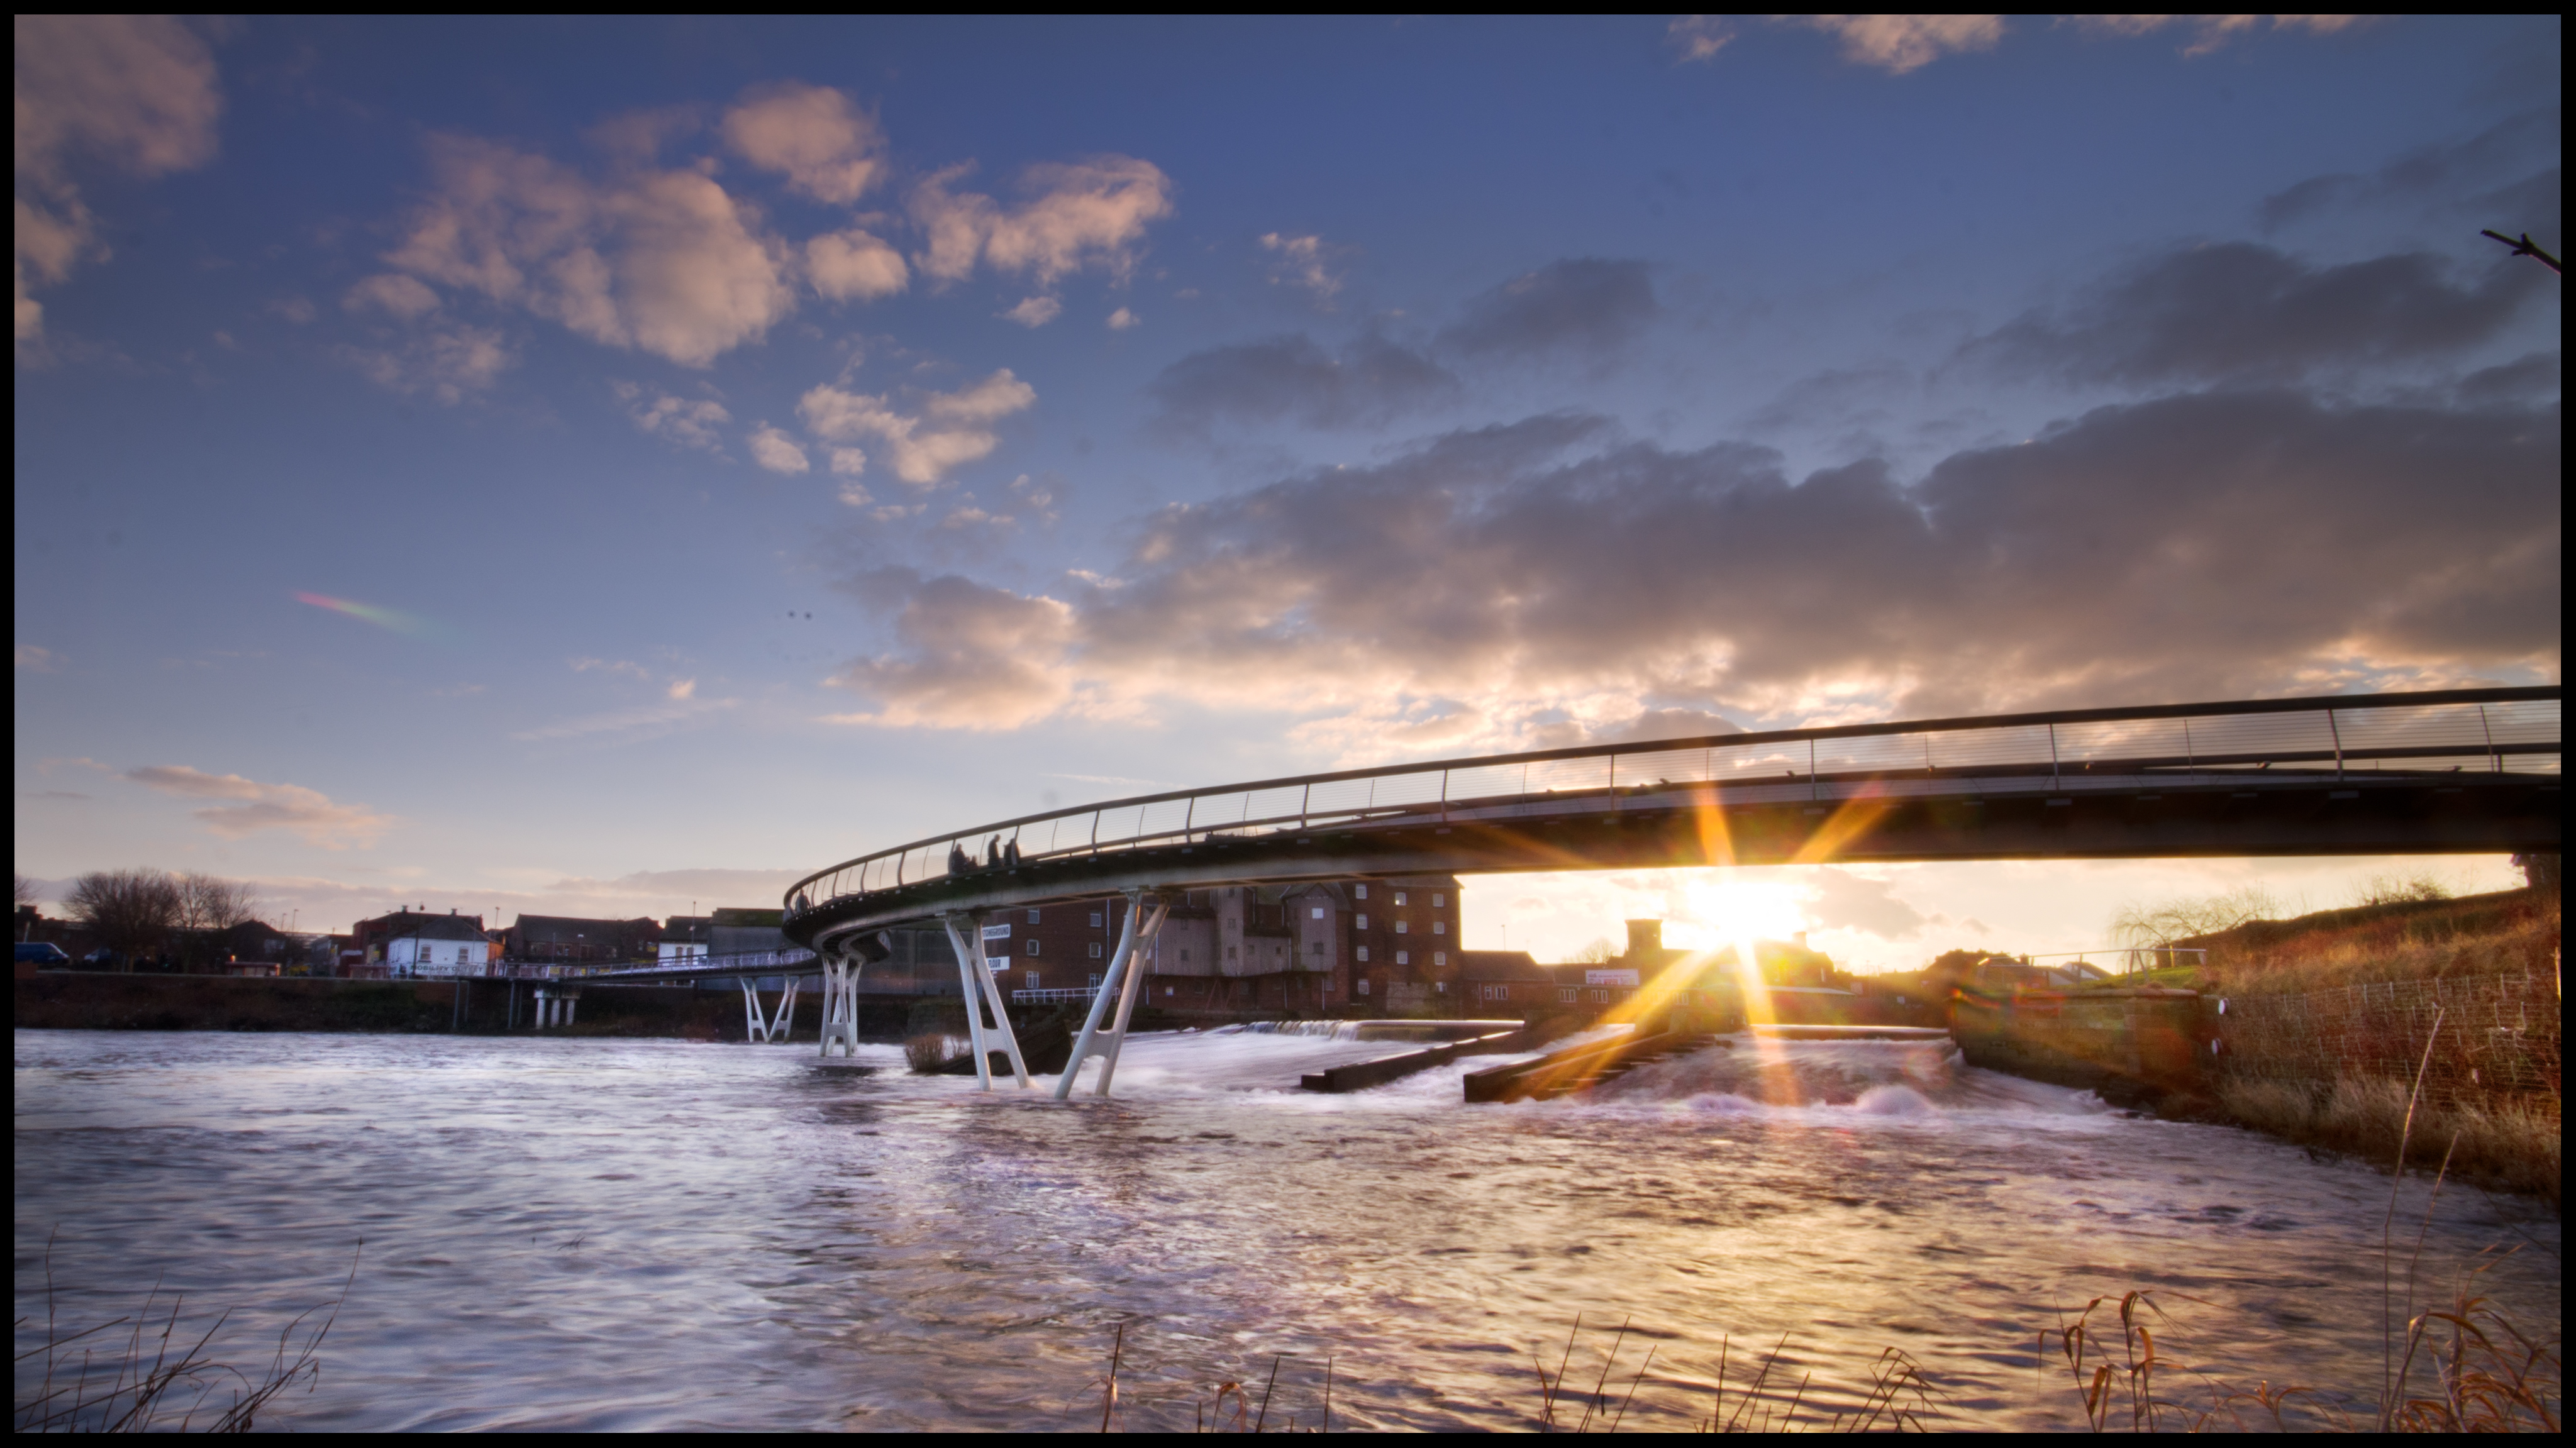
landscape, sea, water, horizon, cloud, sky, sunshine, sunrise, sunset, bridge, sunlight, morning, rain, wave, dawn, river, walkway, cityscape, dusk, evening, reflection, flood, blue, yorkshire, flare, clouds, footbridge, pentax, sigma, wakefield, starburst, castleford